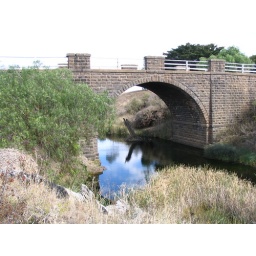
a forgotten bridge on a quiet road in the midst of two cities